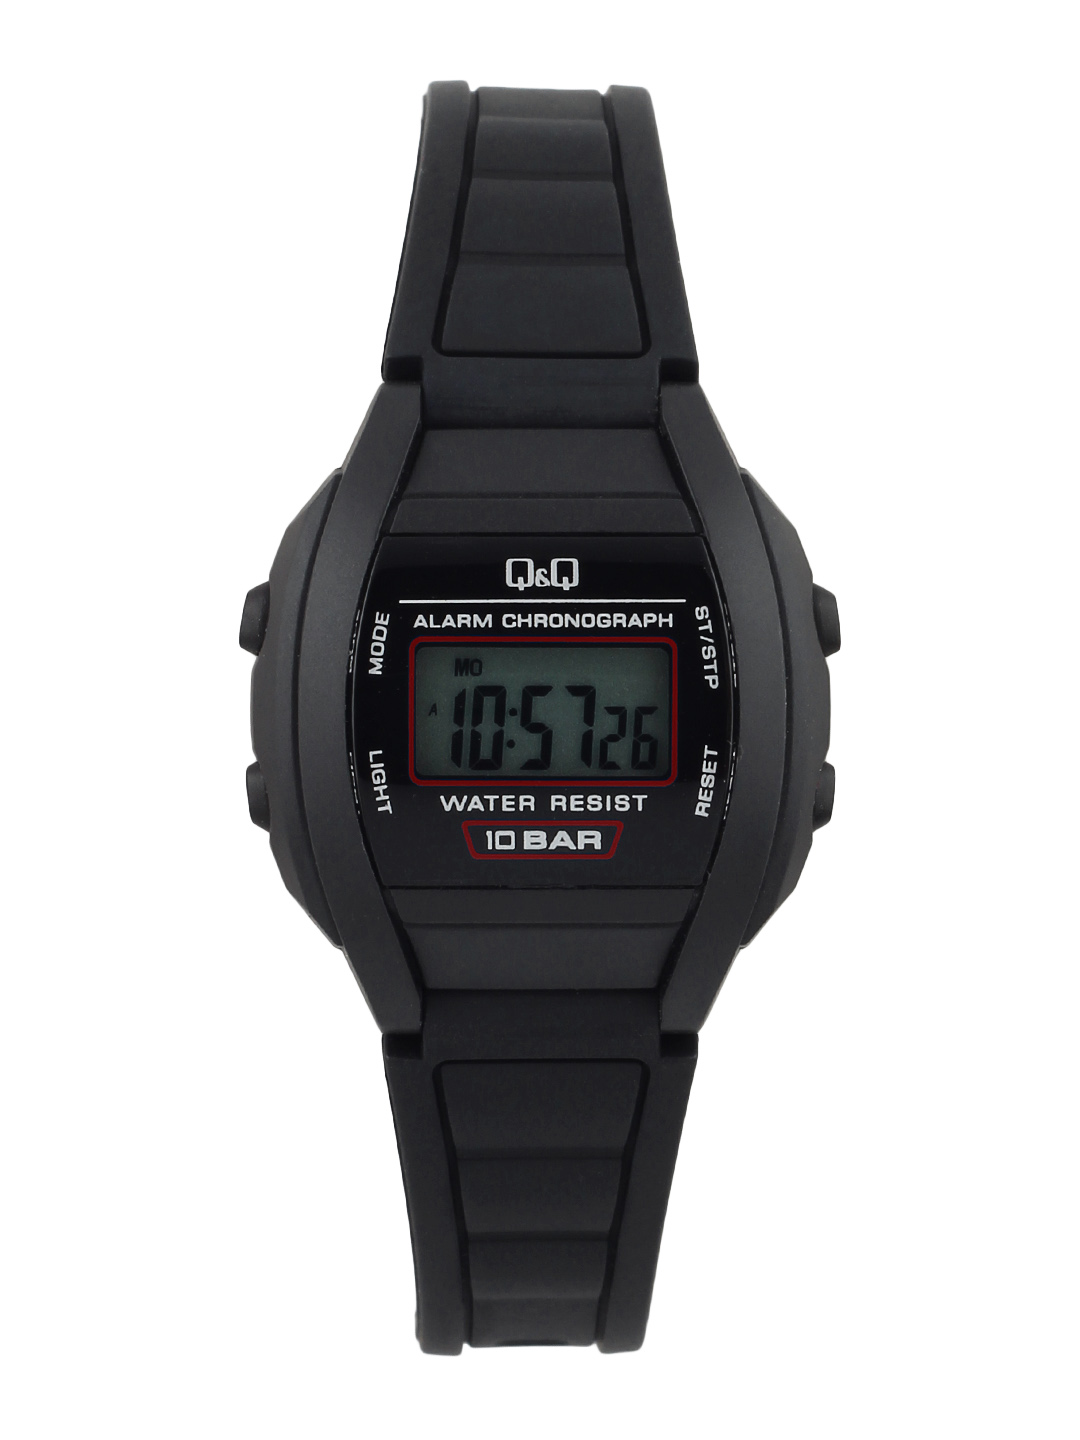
Q&Q Kids Unisex Black Digital Watch
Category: Accessories / Watches / Watches
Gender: Unisex
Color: Black
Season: Winter 2016
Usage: Casual